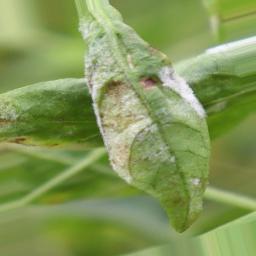
Label: powdery mildew